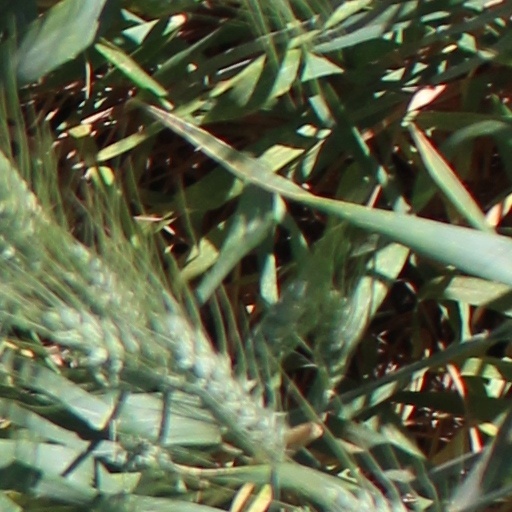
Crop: wheat